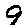
Label: 9